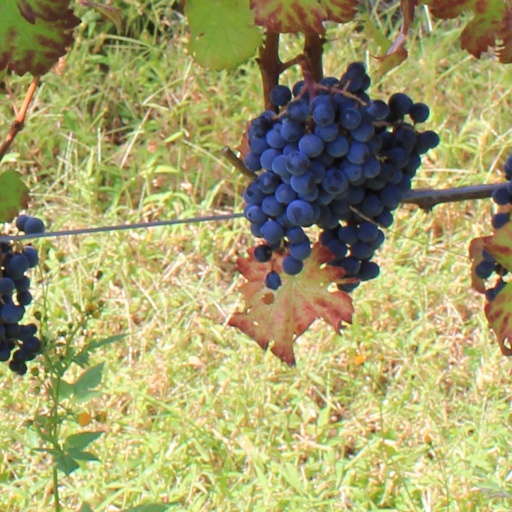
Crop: grape